Saint-Benoît-la-Chipotte

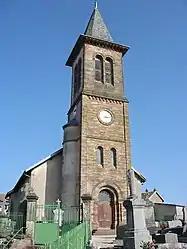
The church in Saint-Benoît-la-Chipotte

Saint-Benoît-la-Chipotte is a commune in the Vosges department in Grand Est in northeastern France.